Mobile phone feature

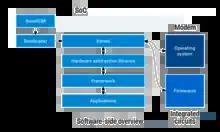
Software-side view of a typical smartphone

In early stages, every mobile phone company had its own user interface, which can be considered as "closed" operating system, since there was a minimal configurability. A limited variety of basic applications (usually games, accessories like calculator or conversion tool and so on) was usually included with the phone and those were not available otherwise. Early mobile phones included basic web browser, for reading basic WAP pages. Handhelds (Personal digital assistants like Palm, running Palm OS) were more sophisticated and also included more advanced browser and a touch screen (for use with stylus), but these were not broadly used, comparing to standard phones. Other capabilities like Pulling and Pushing Emails or working with calendar were also made more accessible but it usually required physical (and not wireless) Syncing. BlackBerry 850, an email pager, released January 19, 1999, was the first device to integrate Email.